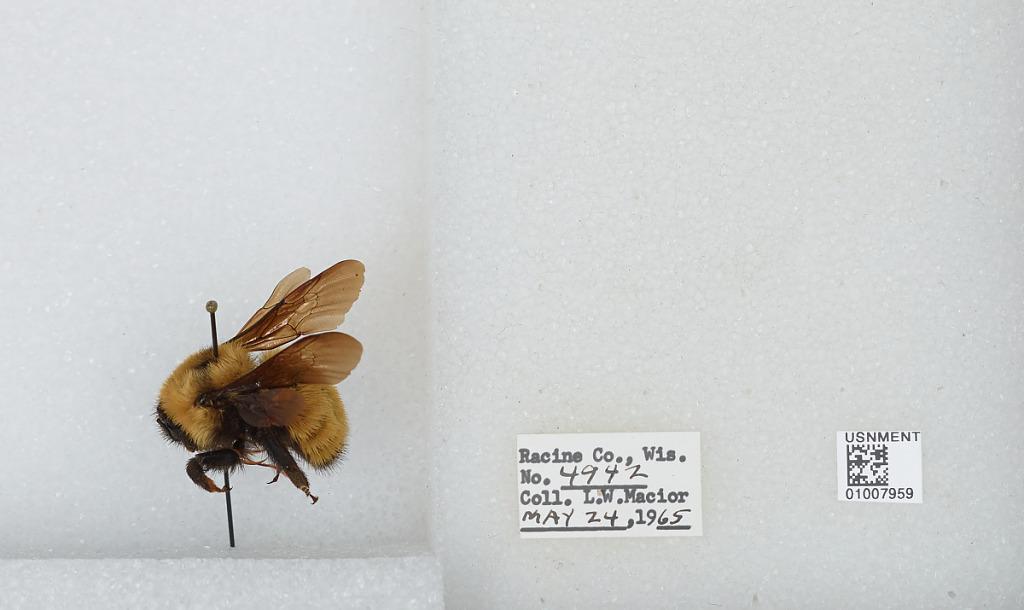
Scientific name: Bombus (Fervidobombus) fervidus fervidus (Fabricius)
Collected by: L. Macior
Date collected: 1965-5-24
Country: United States
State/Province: Wisconsin
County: Racine
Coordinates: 42.78, -87.76